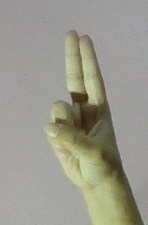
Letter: taa